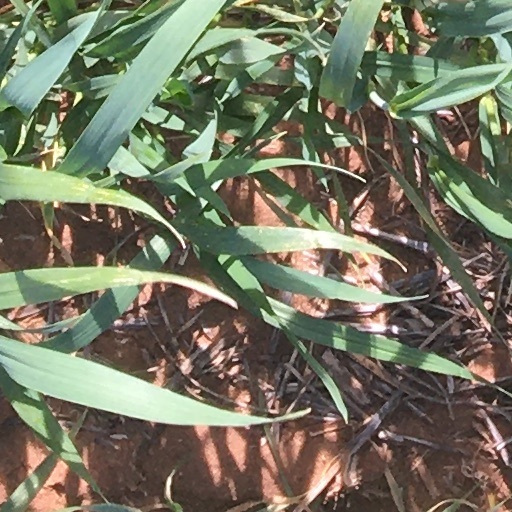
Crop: wheat